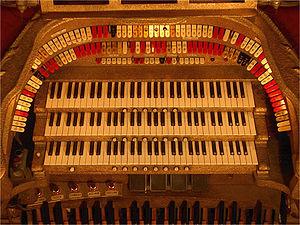
L'orgue de théâtre ou orgue de cinéma est un instrument de musique de la famille des orgues à tuyaux, largement développé à partir de la fin du XIXᵉ siècle que l'on trouvait et que l'on peut encore trouver dans les théâtres et les grandes salles de cinéma pour accompagner les films muets, mais aussi la danse, la chanson, la musique d'ambiance pendant les entractes et autres manifestations sociales ou sportives, le divertissement et le concert.